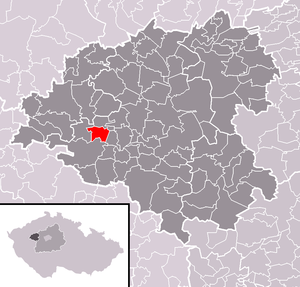
Václavy est une commune du district de Rakovník, dans la région de Bohême-Centrale, en République tchèque. Sa population s'élevait à 70 habitants en 2020.